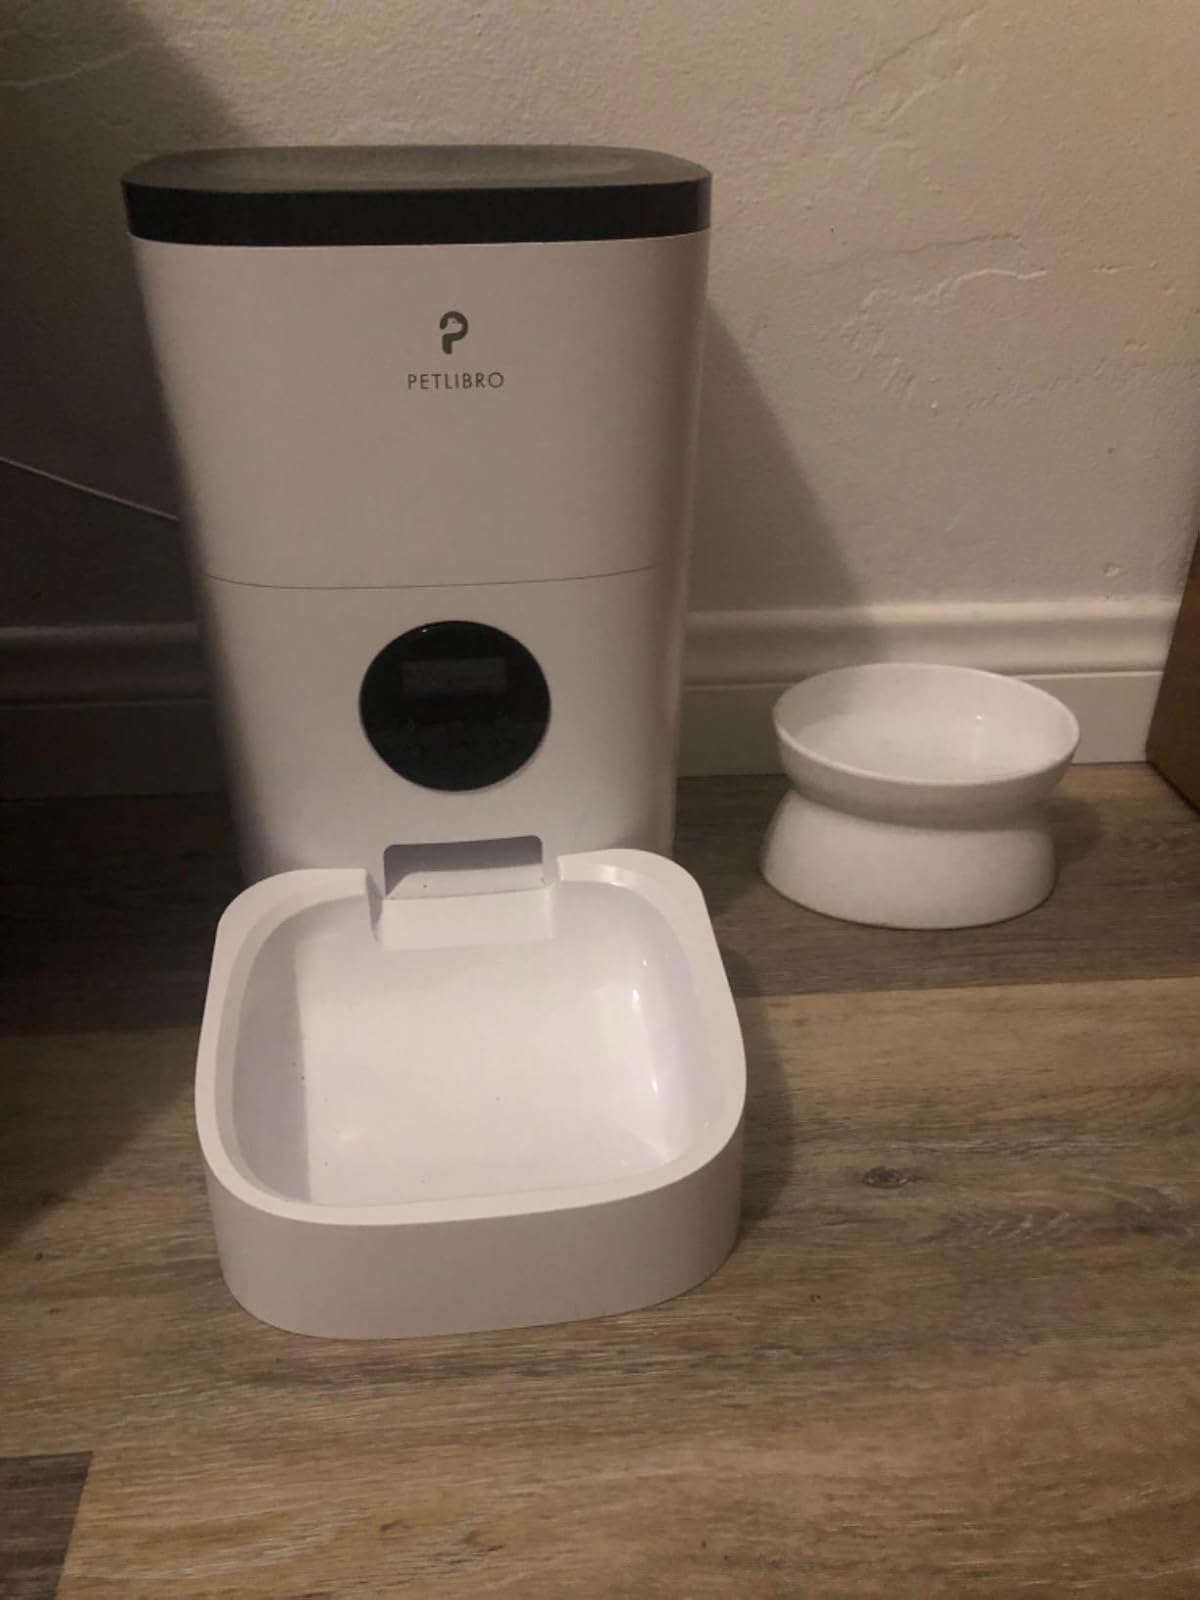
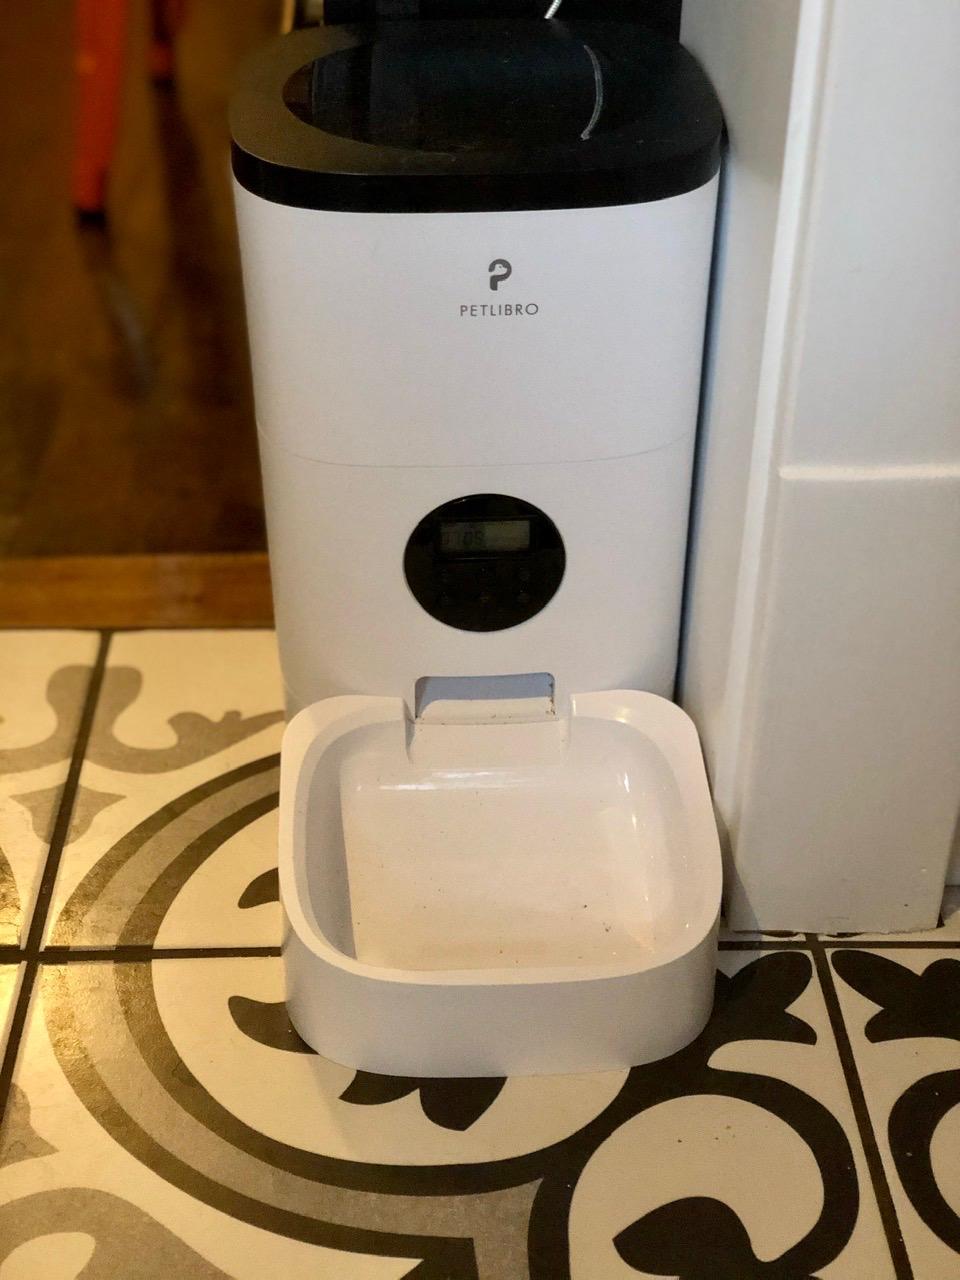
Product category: items_feeder
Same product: yes